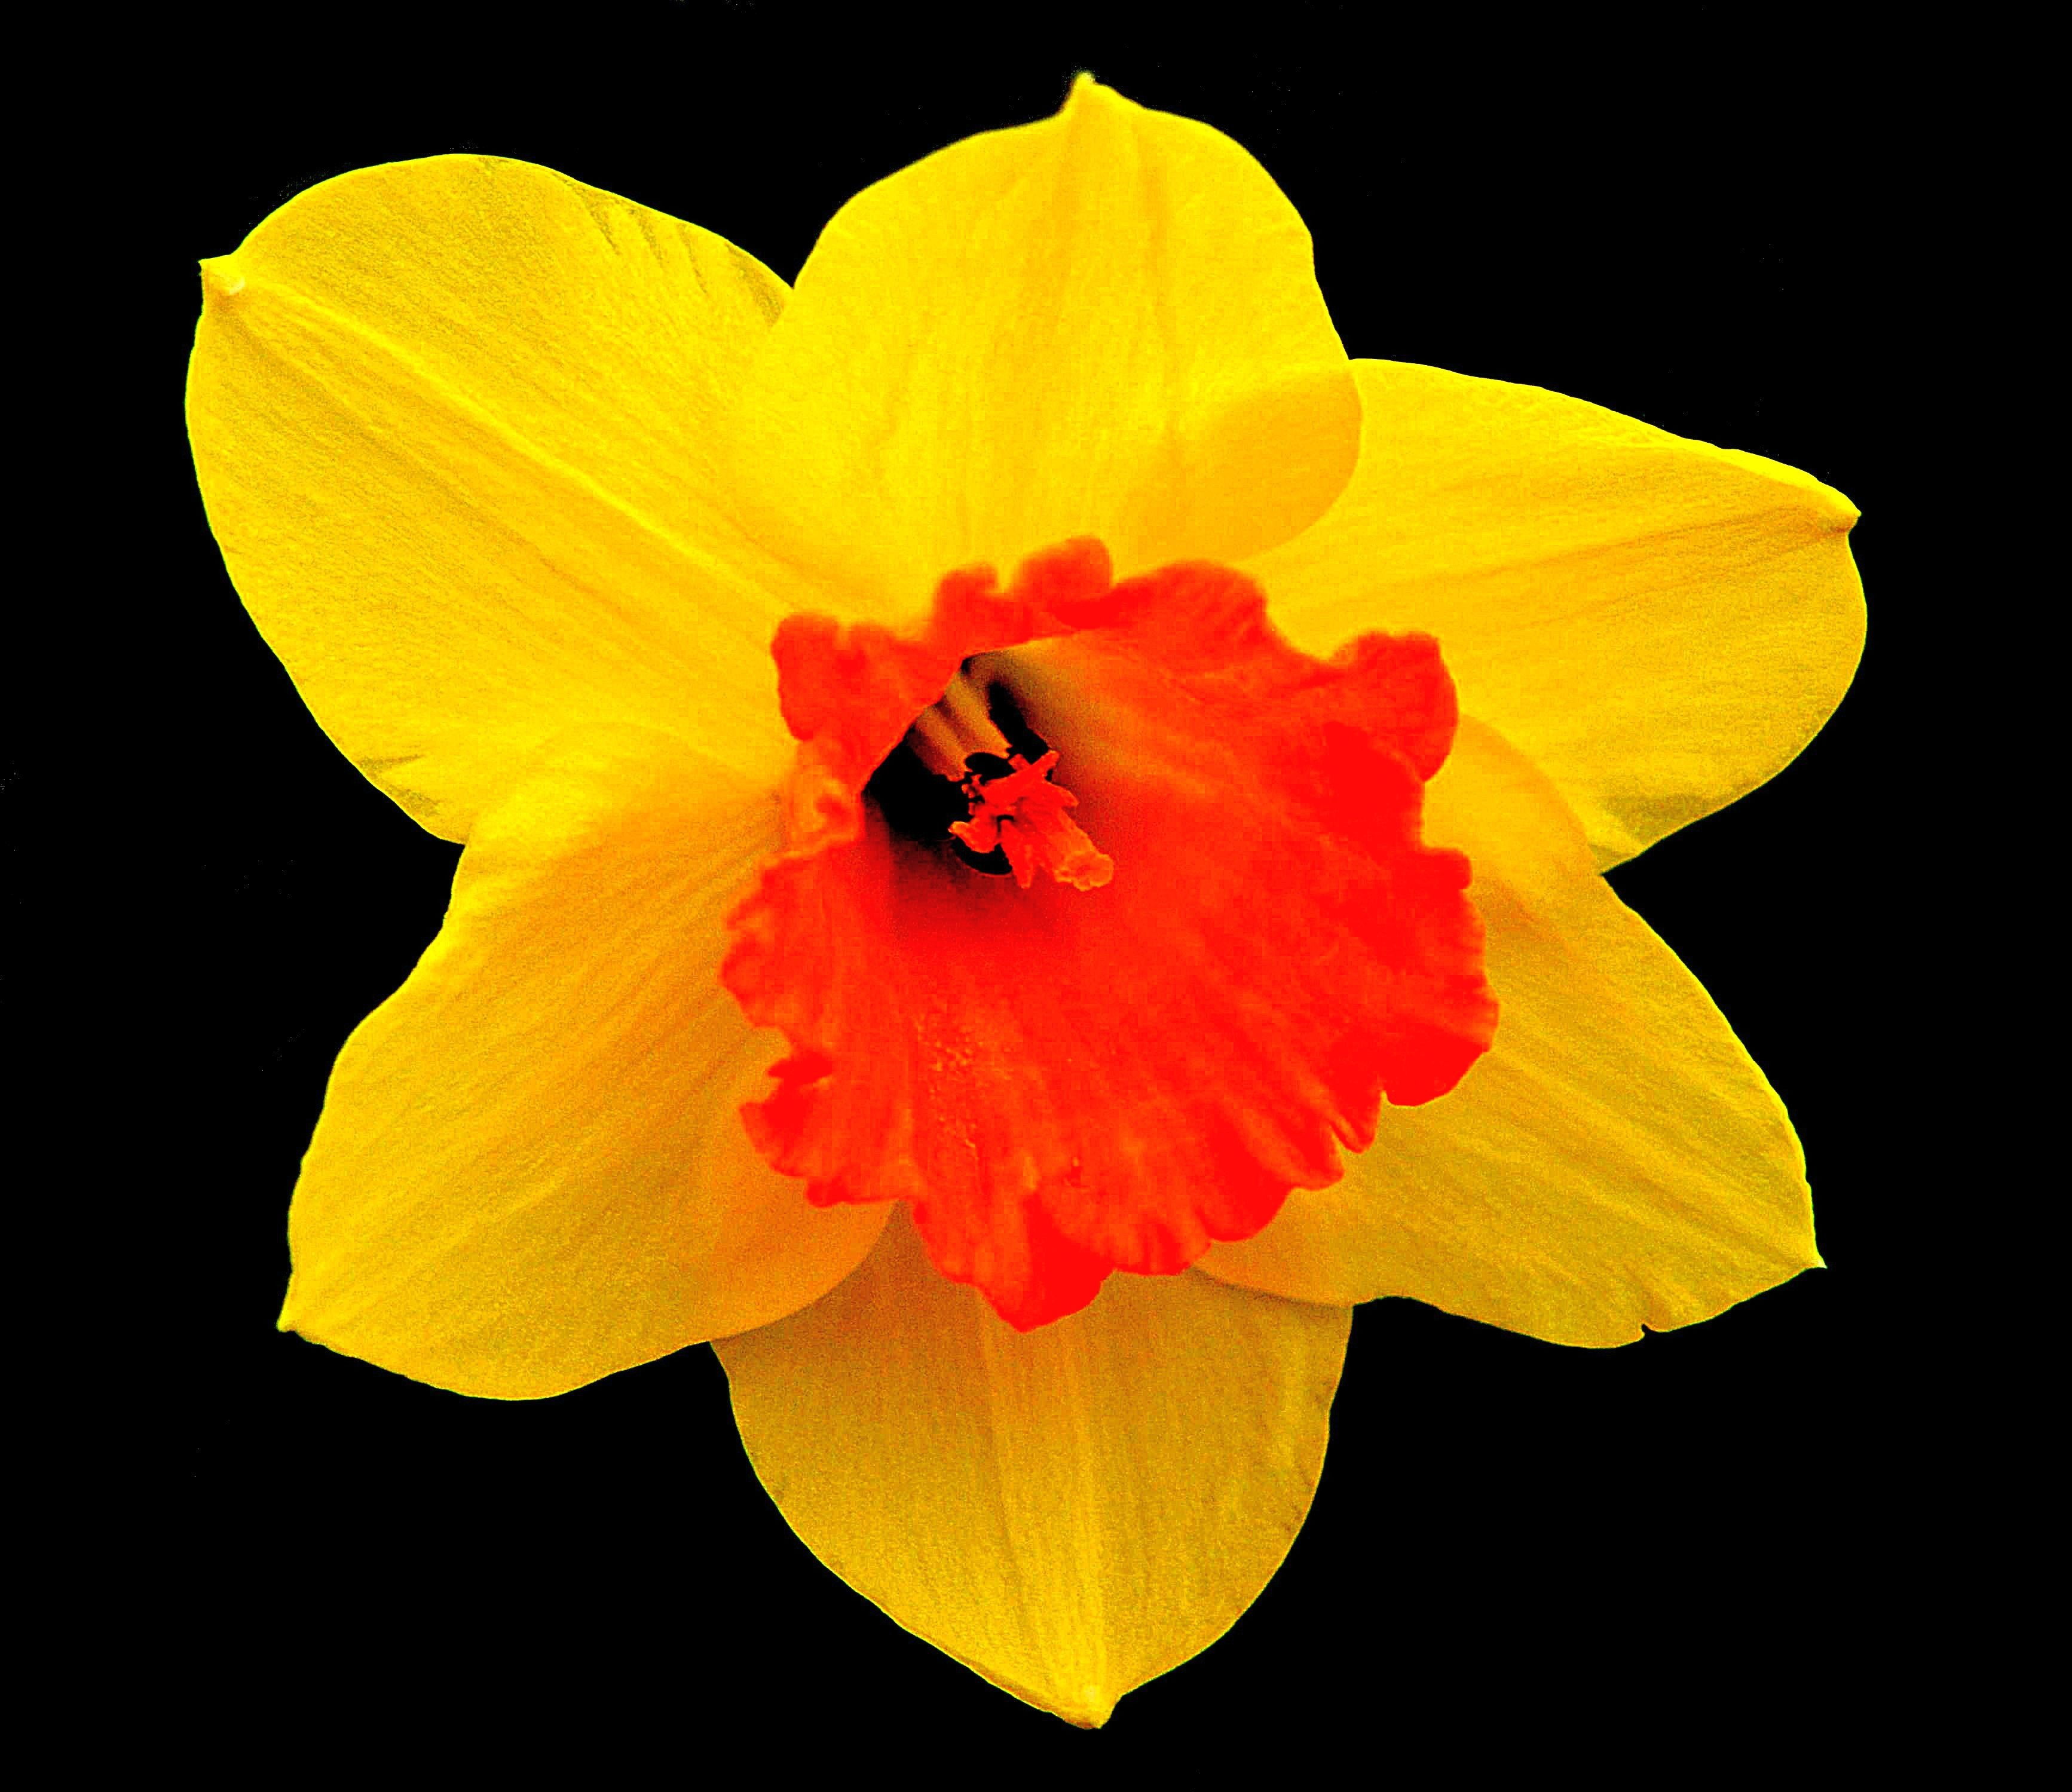
blossom, plant, flower, petal, bloom, spring, yellow, daffodil, flora, narcissus, macro photography, flowering plant, plant stem, land plant